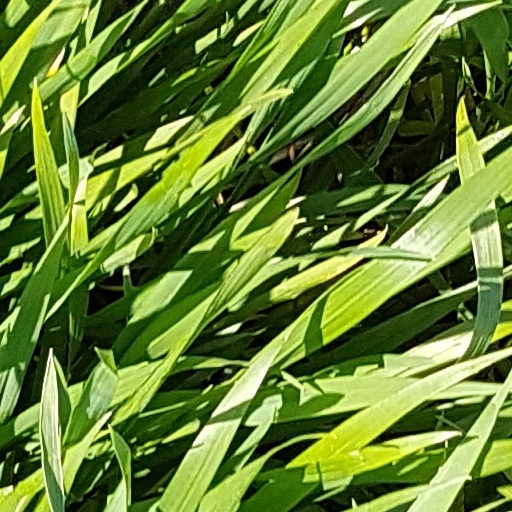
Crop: wheat